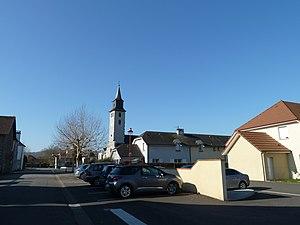
Centre de Denguin
Denguin est une commune française située dans le département des Pyrénées-Atlantiques, en région Nouvelle-Aquitaine.